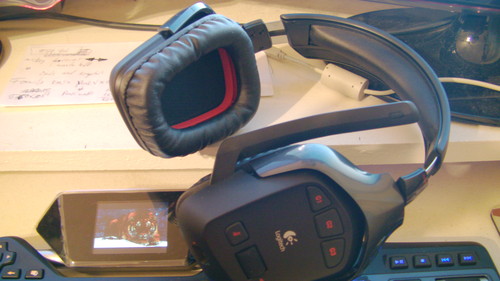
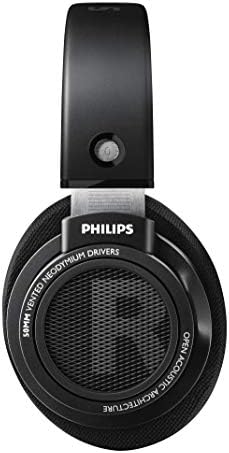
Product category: headphones
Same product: no